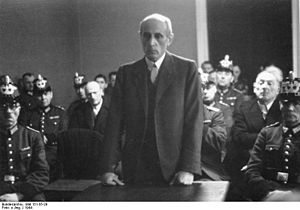
Eugen Bolz
Eugen Bolz ved Volksgerichtshof.
Eugen Anton Bolz var en tysk politiker og modstandsmand. Han var en del af 20. juli-attentatet mod Adolf Hitler, og blev dømt til døden af Volksgerichtshof. Bolz blev halshugget i Plötzensee i Berlin den 23. januar 1945.